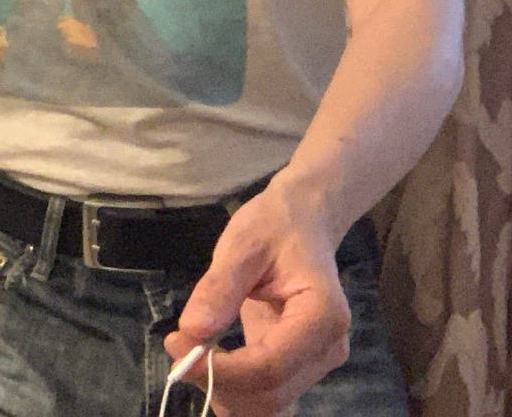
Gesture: no_gesture